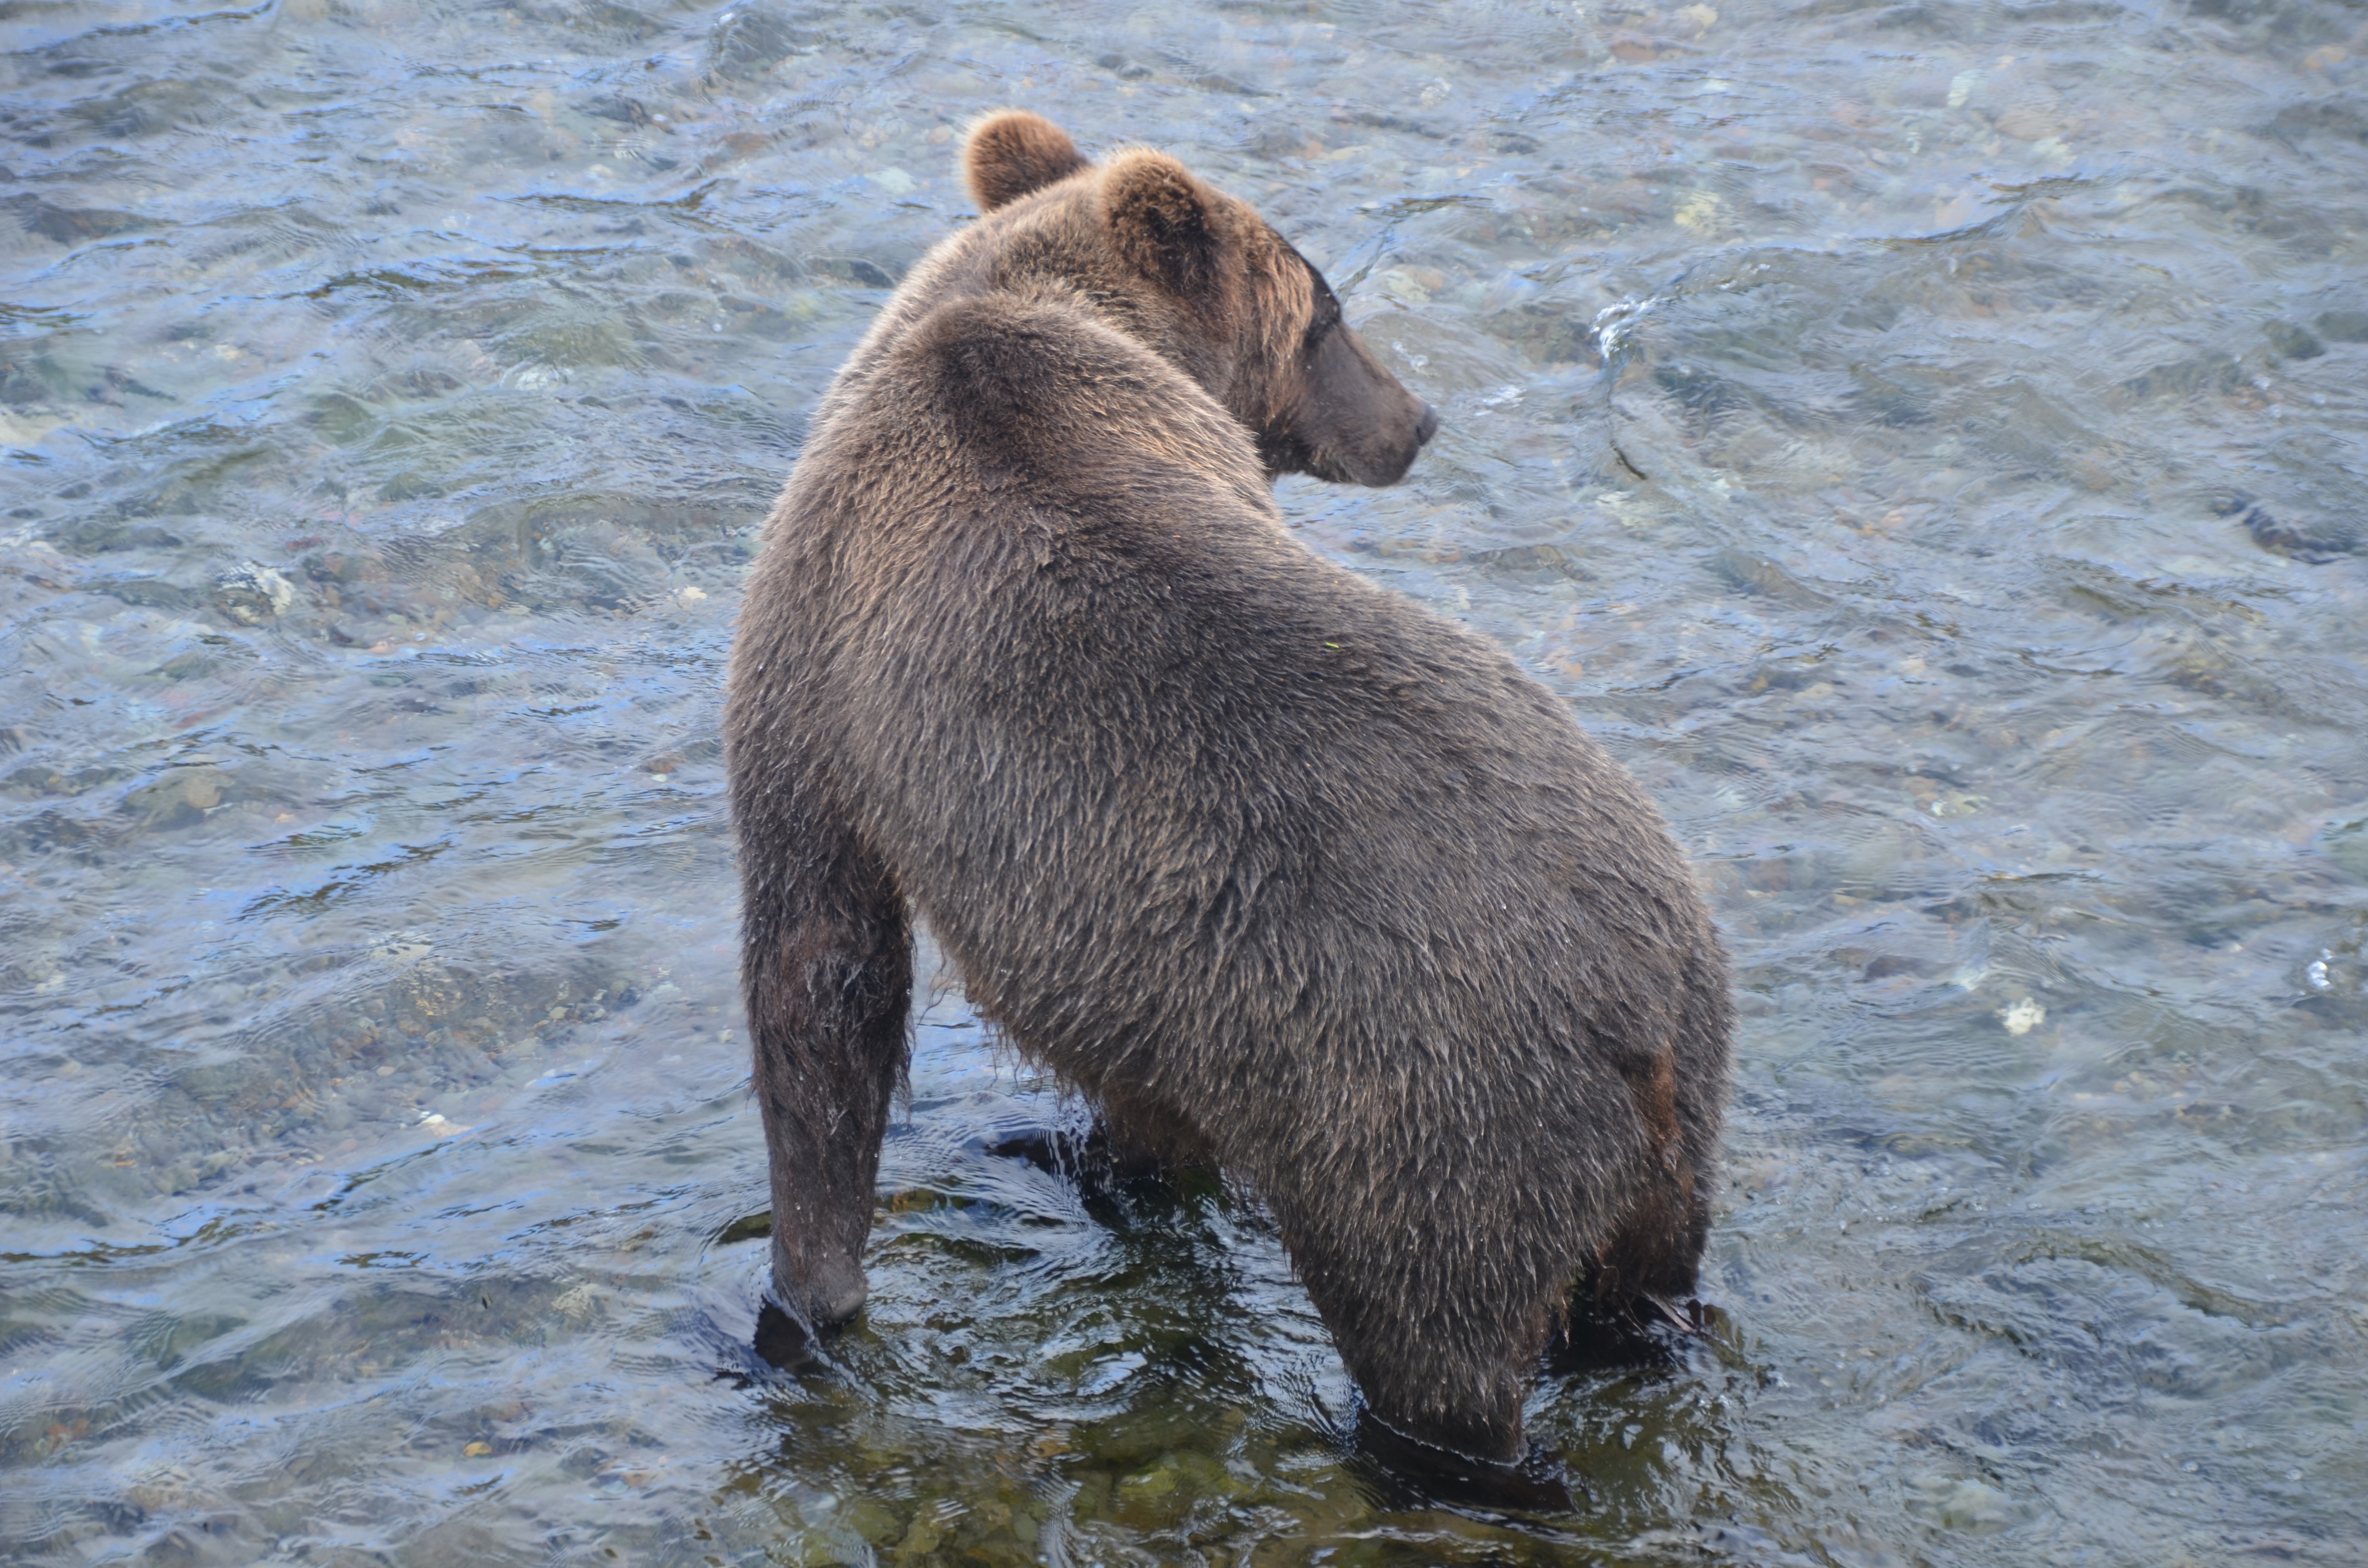
bear, wildlife, zoo, mammal, fauna, polar bear, brown bear, vertebrate, grizzly bear, brooks fall, alska